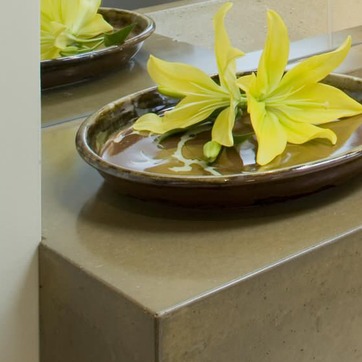
Material: ceramic